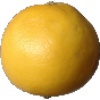
Label: white_grapefruit